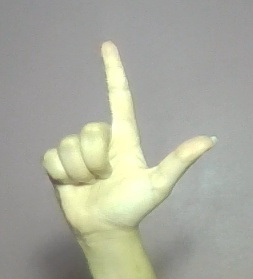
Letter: laam